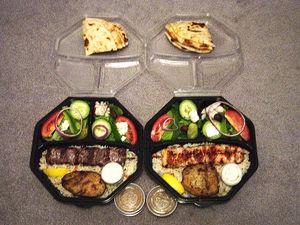
Le souvláki est un plat grec composé de petits morceaux de viande et souvent de légumes grillés sur une brochette. Il peut être servi sur une brochette pour être consommé sur le pouce, dans un pain pita ou dans une assiette avec une garniture.